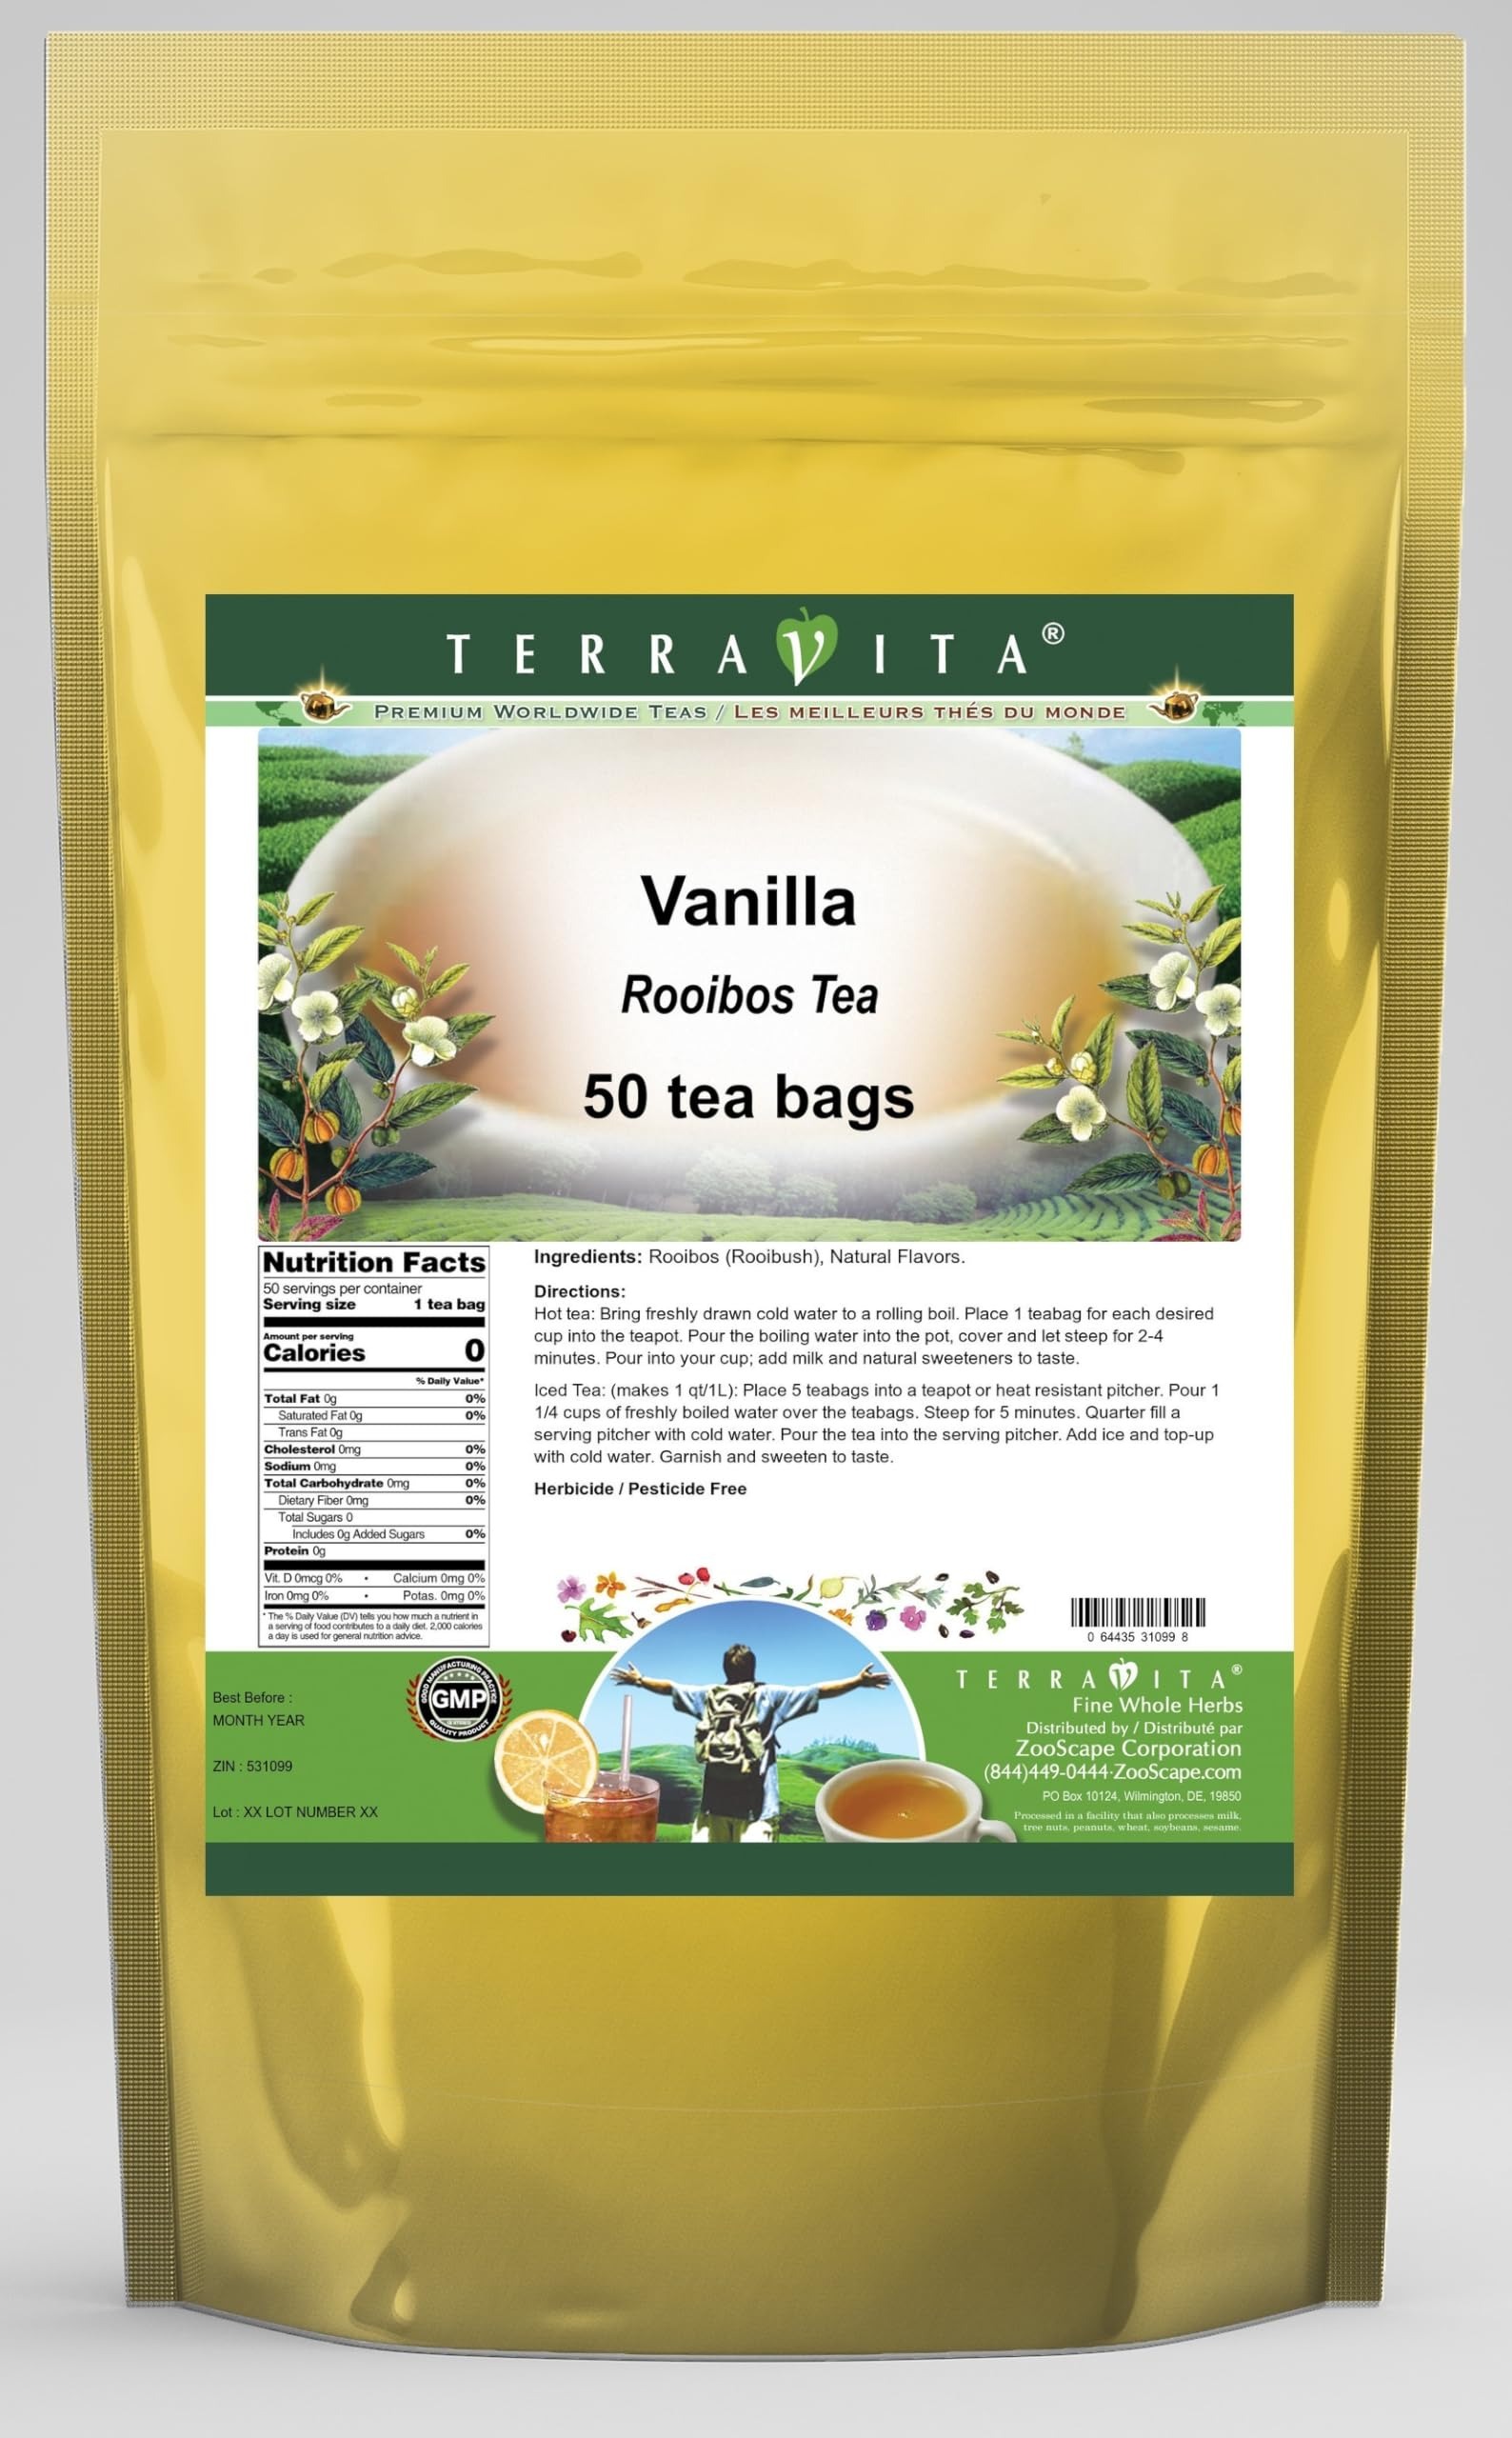
Item Name: Vanilla Rooibos Tea (50 tea bags, ZIN: 531099) - 2 Pack
Bullet Point 1: Our Vanilla Rooibos Tea is a delightful flavored Rooibos tea that you will really enjoy! - Ingredients: Rooibos tea and natural vanilla flavor.
Bullet Point 2: No fillers.
Bullet Point 3: Manufacturer: TerraVita
Bullet Point 4: Size: 50 tea bags
Bullet Point 5: Rooibos Tea Bags - Packed in a convenient upright pouch!
Product Description: Our Vanilla Rooibos Tea is a delightful flavored Rooibos tea that you will really enjoy! - Ingredients: Rooibos tea and natural vanilla flavor. - Hot tea brewing method: Bring freshly drawn cold water to a rolling boil. Place 1 teabag for each desired cup into the teapot. Pour the boiling water into the pot, cover and let steep for 2-4 minutes. Pour into your cup; add milk and natural sweeteners to taste. - Iced tea brewing method: (to make 1 liter/quart): Place 5 teabags into a teapot or heat resistant pitcher. Pour 1 1/4 cups of freshly boiled water over the teabags. Steep for 5 minutes. Quarter fill a serving pitcher with cold water. Pour the tea into the serving pitcher. Add ice and top-up with cold water. Garnish and sweeten to taste. - TerraVita is an exclusive line of premium-quality, natural source products that use only the finest, purest and most potent ingredients found around the world. TerraVita is hallmarked by the highest possible standards of purity, potency, stability and freshness. All of our products are prepared with the highest elements of quality control, from raw materials through the entire manufacturing process, up to and including the moment that the bottles or bags are sealed for freshness and shipped out to you. Our highest possible standards are certified by independent laboratories and backed by our personal guarantee. - TerraVita exists to meet and ensure your family's health and wellness without the harmful effects of chemicals and health products. We strive to make all of our products affordable and reliable and are constantly searching the market to maintain our affordability and to look for new ways to serve you and the ones you love. TerraVita has become a trusted household name for many families and can bring you and yours the very b
Value: 100.0
Unit: Count

Price: 59.2